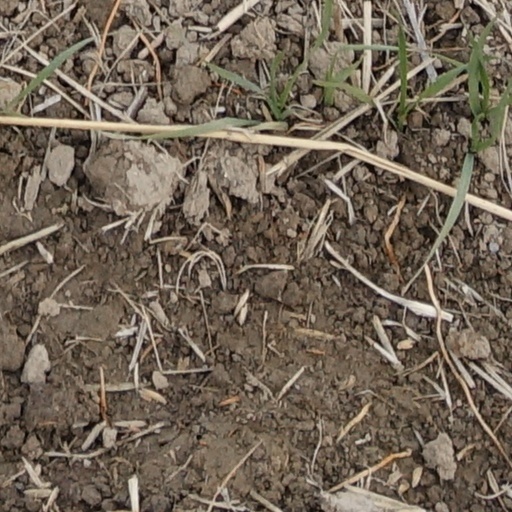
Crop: wheat